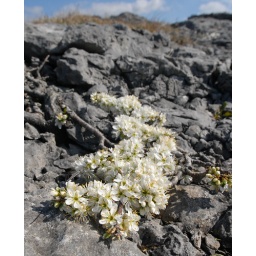
In the Burren the winds by the coast give the trees a flat top haircut. Most trees survive by hugging the ground like this Blackthorn.